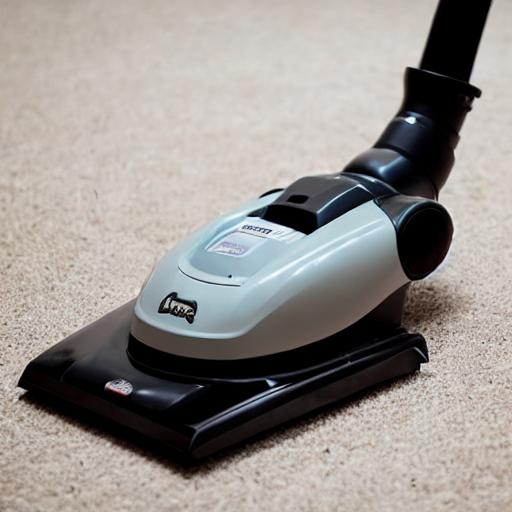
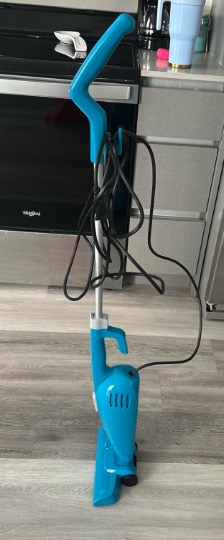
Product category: items_vacuum
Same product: no